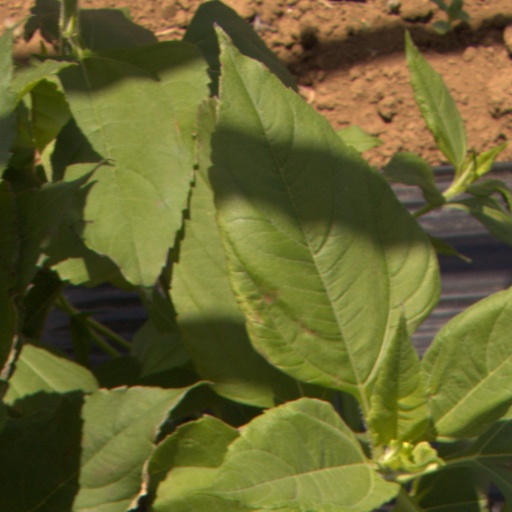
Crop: Jerusalem artichoke